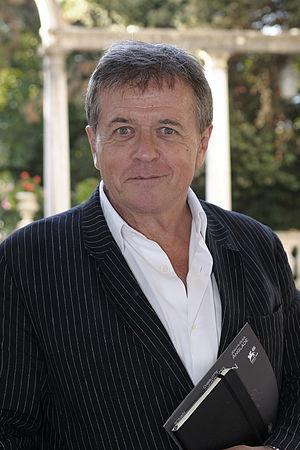
66ème Festival du Cinéma de Venise (Mostra), 4ème jour (05/09/2009) Patrice Chéreau sortant d'une interview à l'Hôtel des bains au Lido, quelques minutes avant le tapis rouge du film Persécution
La Femis ou la FEMIS, également appelée École nationale supérieure des métiers de l'image et du son dans sa forme longue, est un établissement public d'enseignement supérieur français, membre de l'université Paris sciences et lettres.
Le Festival de Cannes 2003, 56ᵉ édition du festival, a lieu du 11 au 25 mai 2003. Le président du jury est le metteur en scène et réalisateur français Patrice Chéreau. La maîtresse de cérémonie est l'actrice italienne Monica Bellucci.